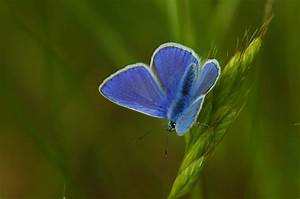
Label: farfalla